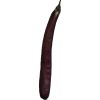
Label: Eggplant long 1